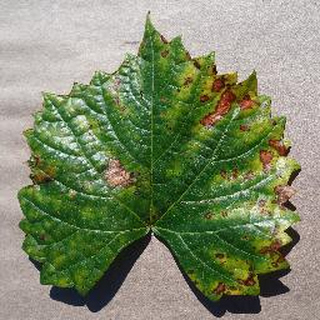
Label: grape_esca_black_measles